Nyhavn 3

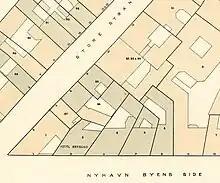
Nyhavn 3 seen on one of Berggreen's block plans of St. Ann's East Quarter

The property was for the first time in almost one hundred years not home to a barber at the time of the 1850 census. Anders Hansen Funch (1806-1864), a clockmaker, resided on the ground floor with his sister C.I. Funch and the apprentice Peter Christian Petersen. Peter Davidsen, a clockmaker employed in Funch's workshop, resided on the first floor with the ship captain S. Andersen and Andersen's mother Magdalene Andersen. Adolph Christian Crone, the grocer ("hørkræmmer") from the 1845 census, was now residing on the second floor with his wife Wilhelmine Marie Crone, their two-year-old daughter, an apprentice and a male servant.